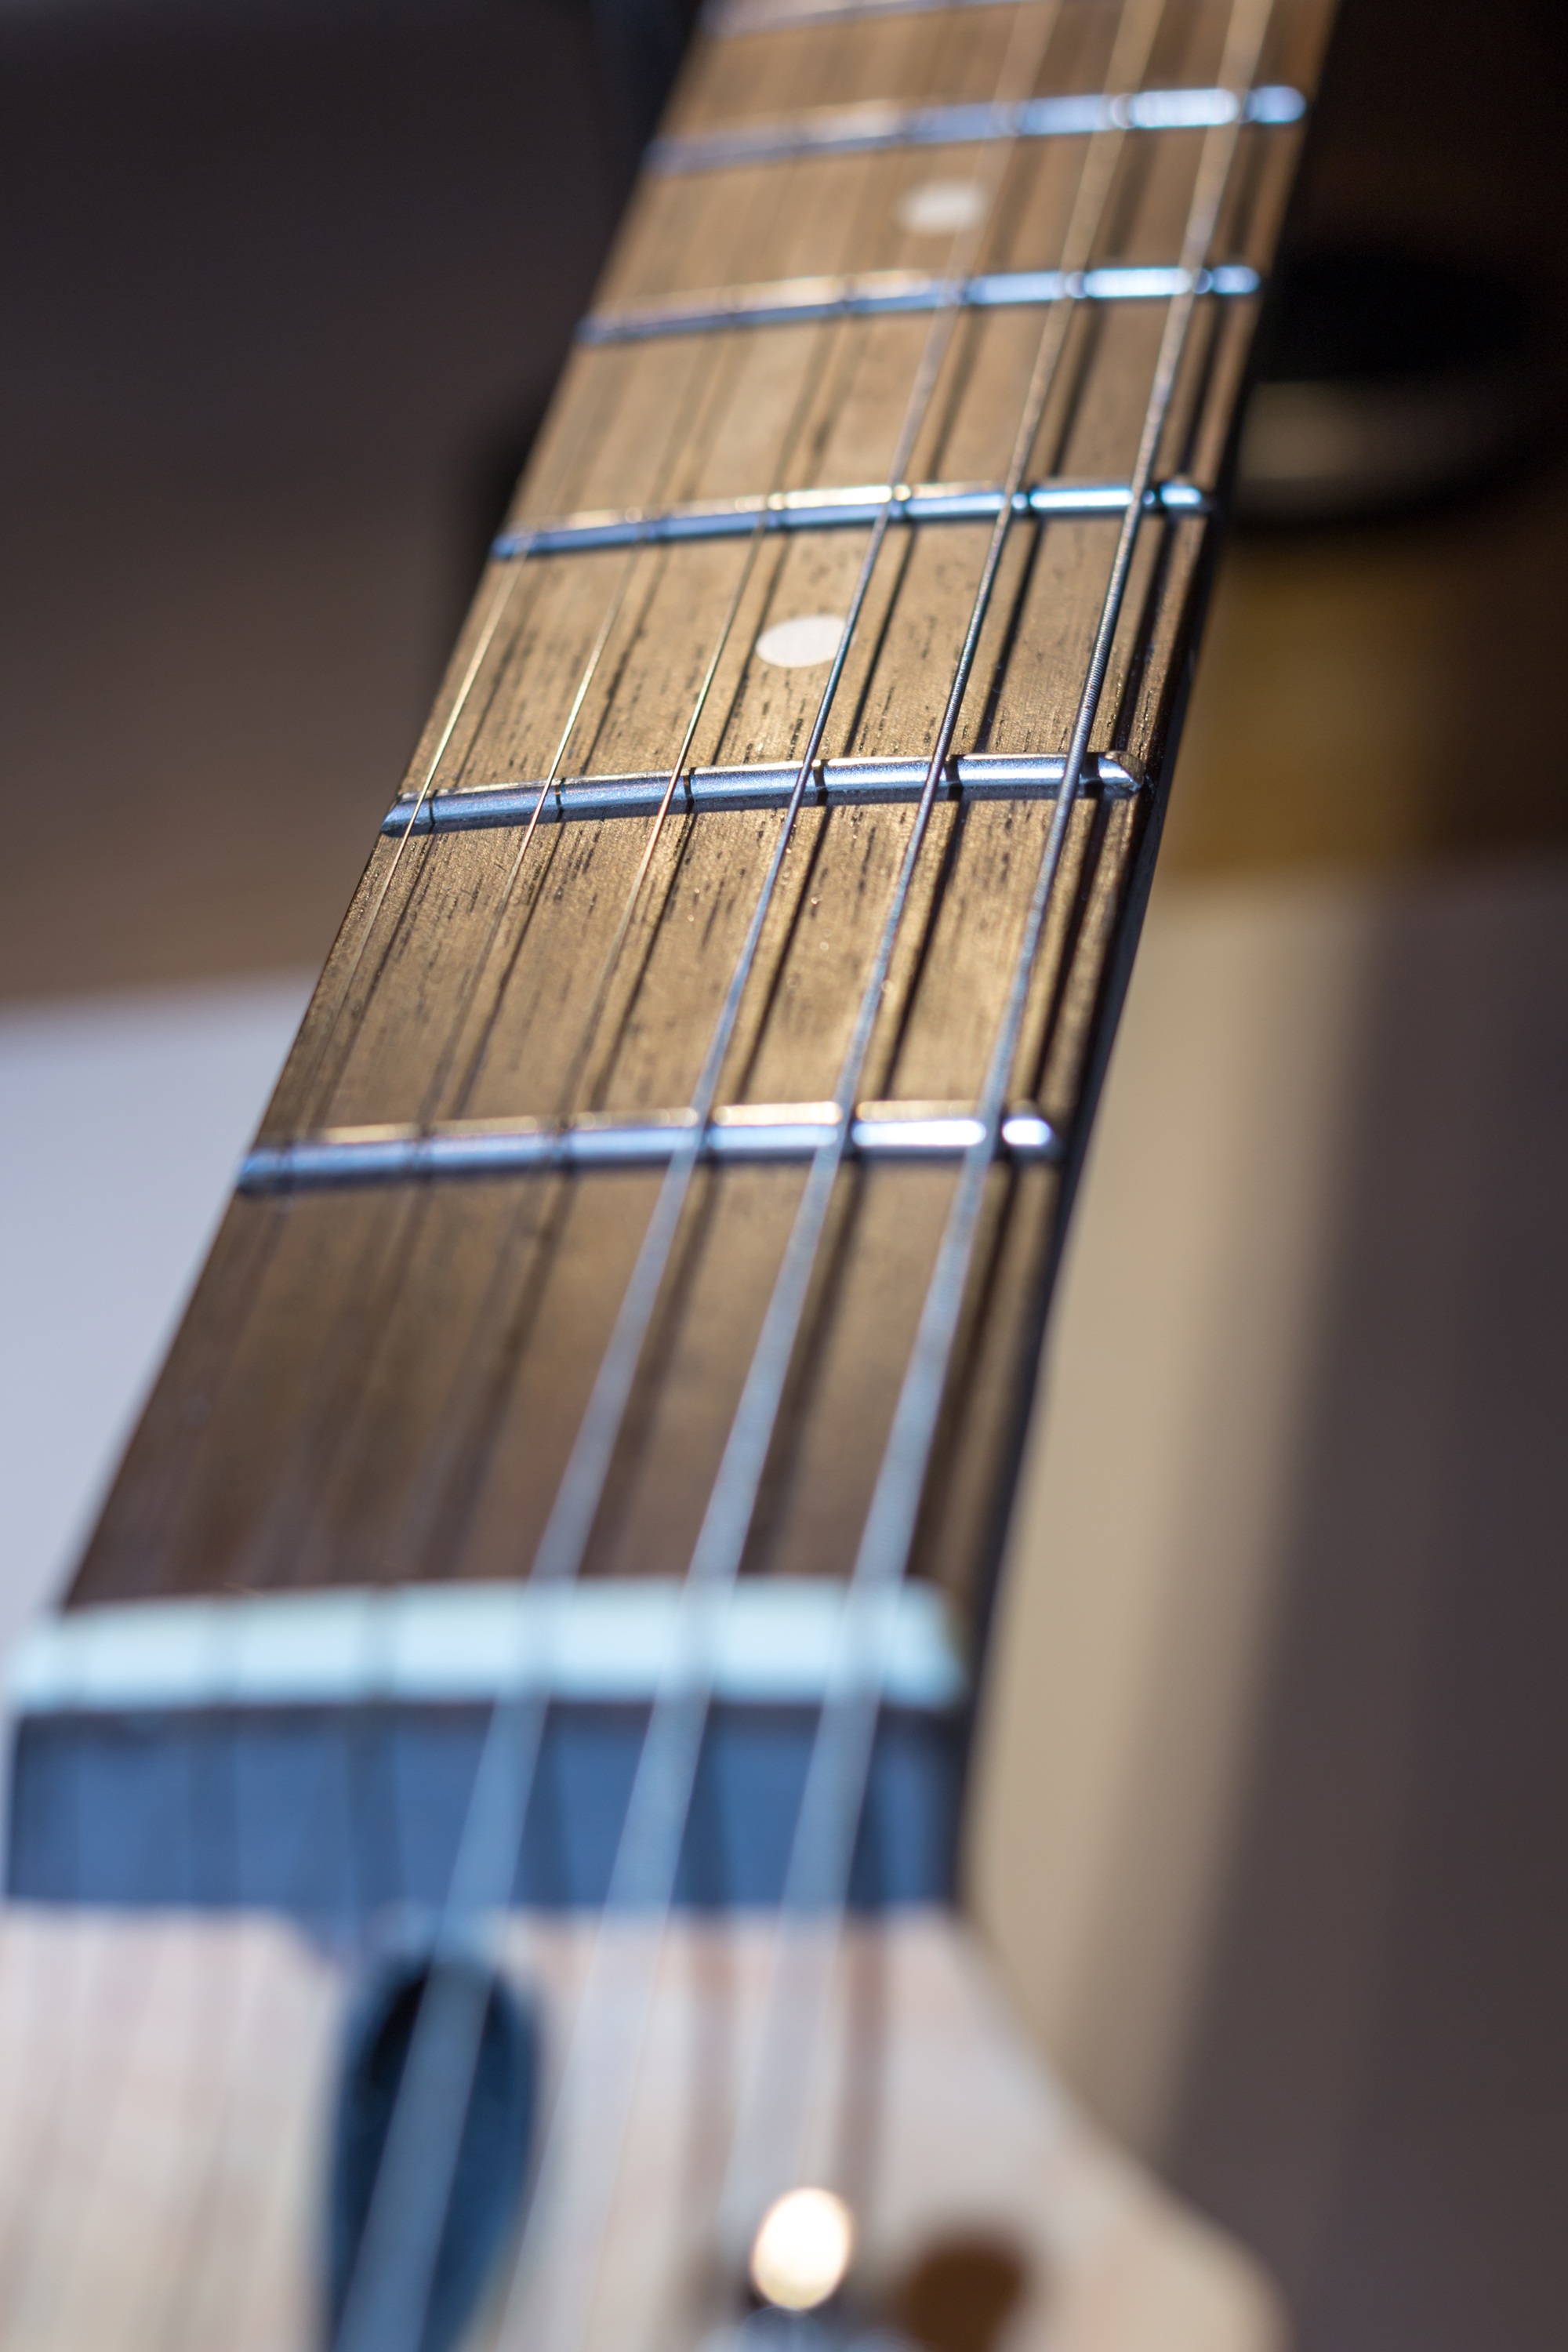
music, blur, guitar, acoustic guitar, electric guitar, musical instrument, sheet music, close up, ukulele, strings, large, bass guitar, vulture, string instrument, plucked string instruments